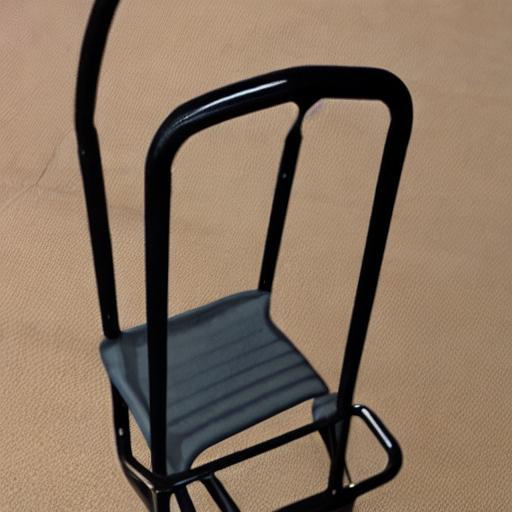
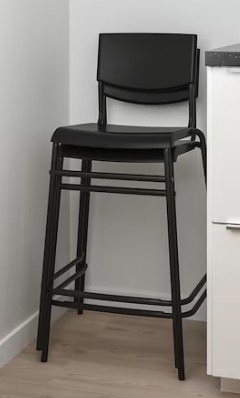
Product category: stool
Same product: no